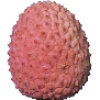
Label: Lychee 1